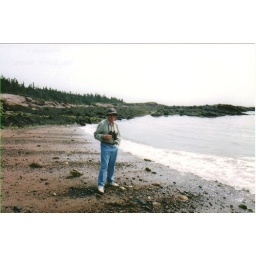
George Davidson on the beach near their house ...